Gardner McKay

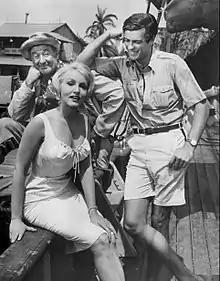
On set of "Adventures in Paradise" (1960), L–R: George Tobias, Julie Newmar & Gardner McKay

Dominick Dunne was searching for an actor to star in his planned "Adventures in Paradise" when he spotted McKay at the studio coffee shop. Dunne later said, "I didn't know who he was. He was an extraordinarily handsome guy. I said, 'Are you an actor?' I gave him my card and said, 'If you're interested, call me.'" McKay called, and ten actors were tested for the role. Dunne said of McKay: "His (test) was the worst, but everybody reacted to him, I mean everybody – especially the women."